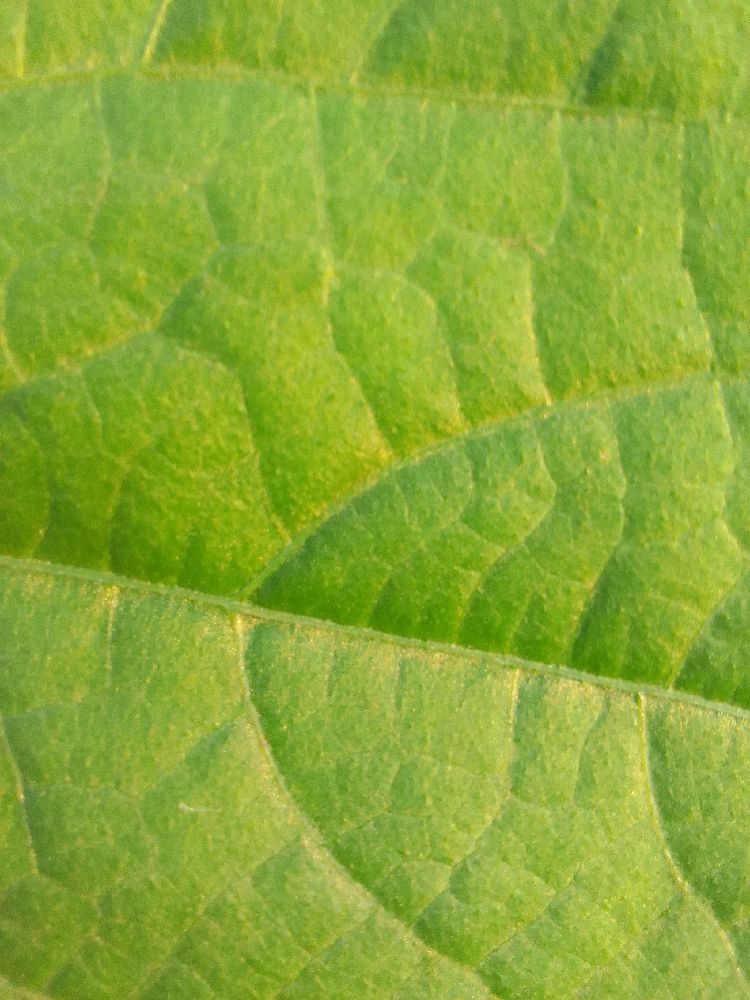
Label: healthy